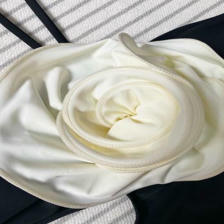
Label: Flat Lay